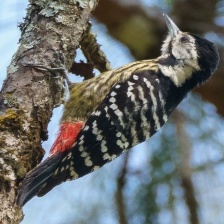
Species: DARJEELING WOODPECKER
Scientific name: DENDROCOPOS DARJELLENSIS